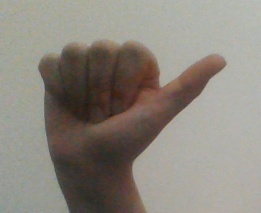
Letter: dhad